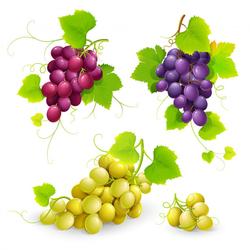
Label: Grapes